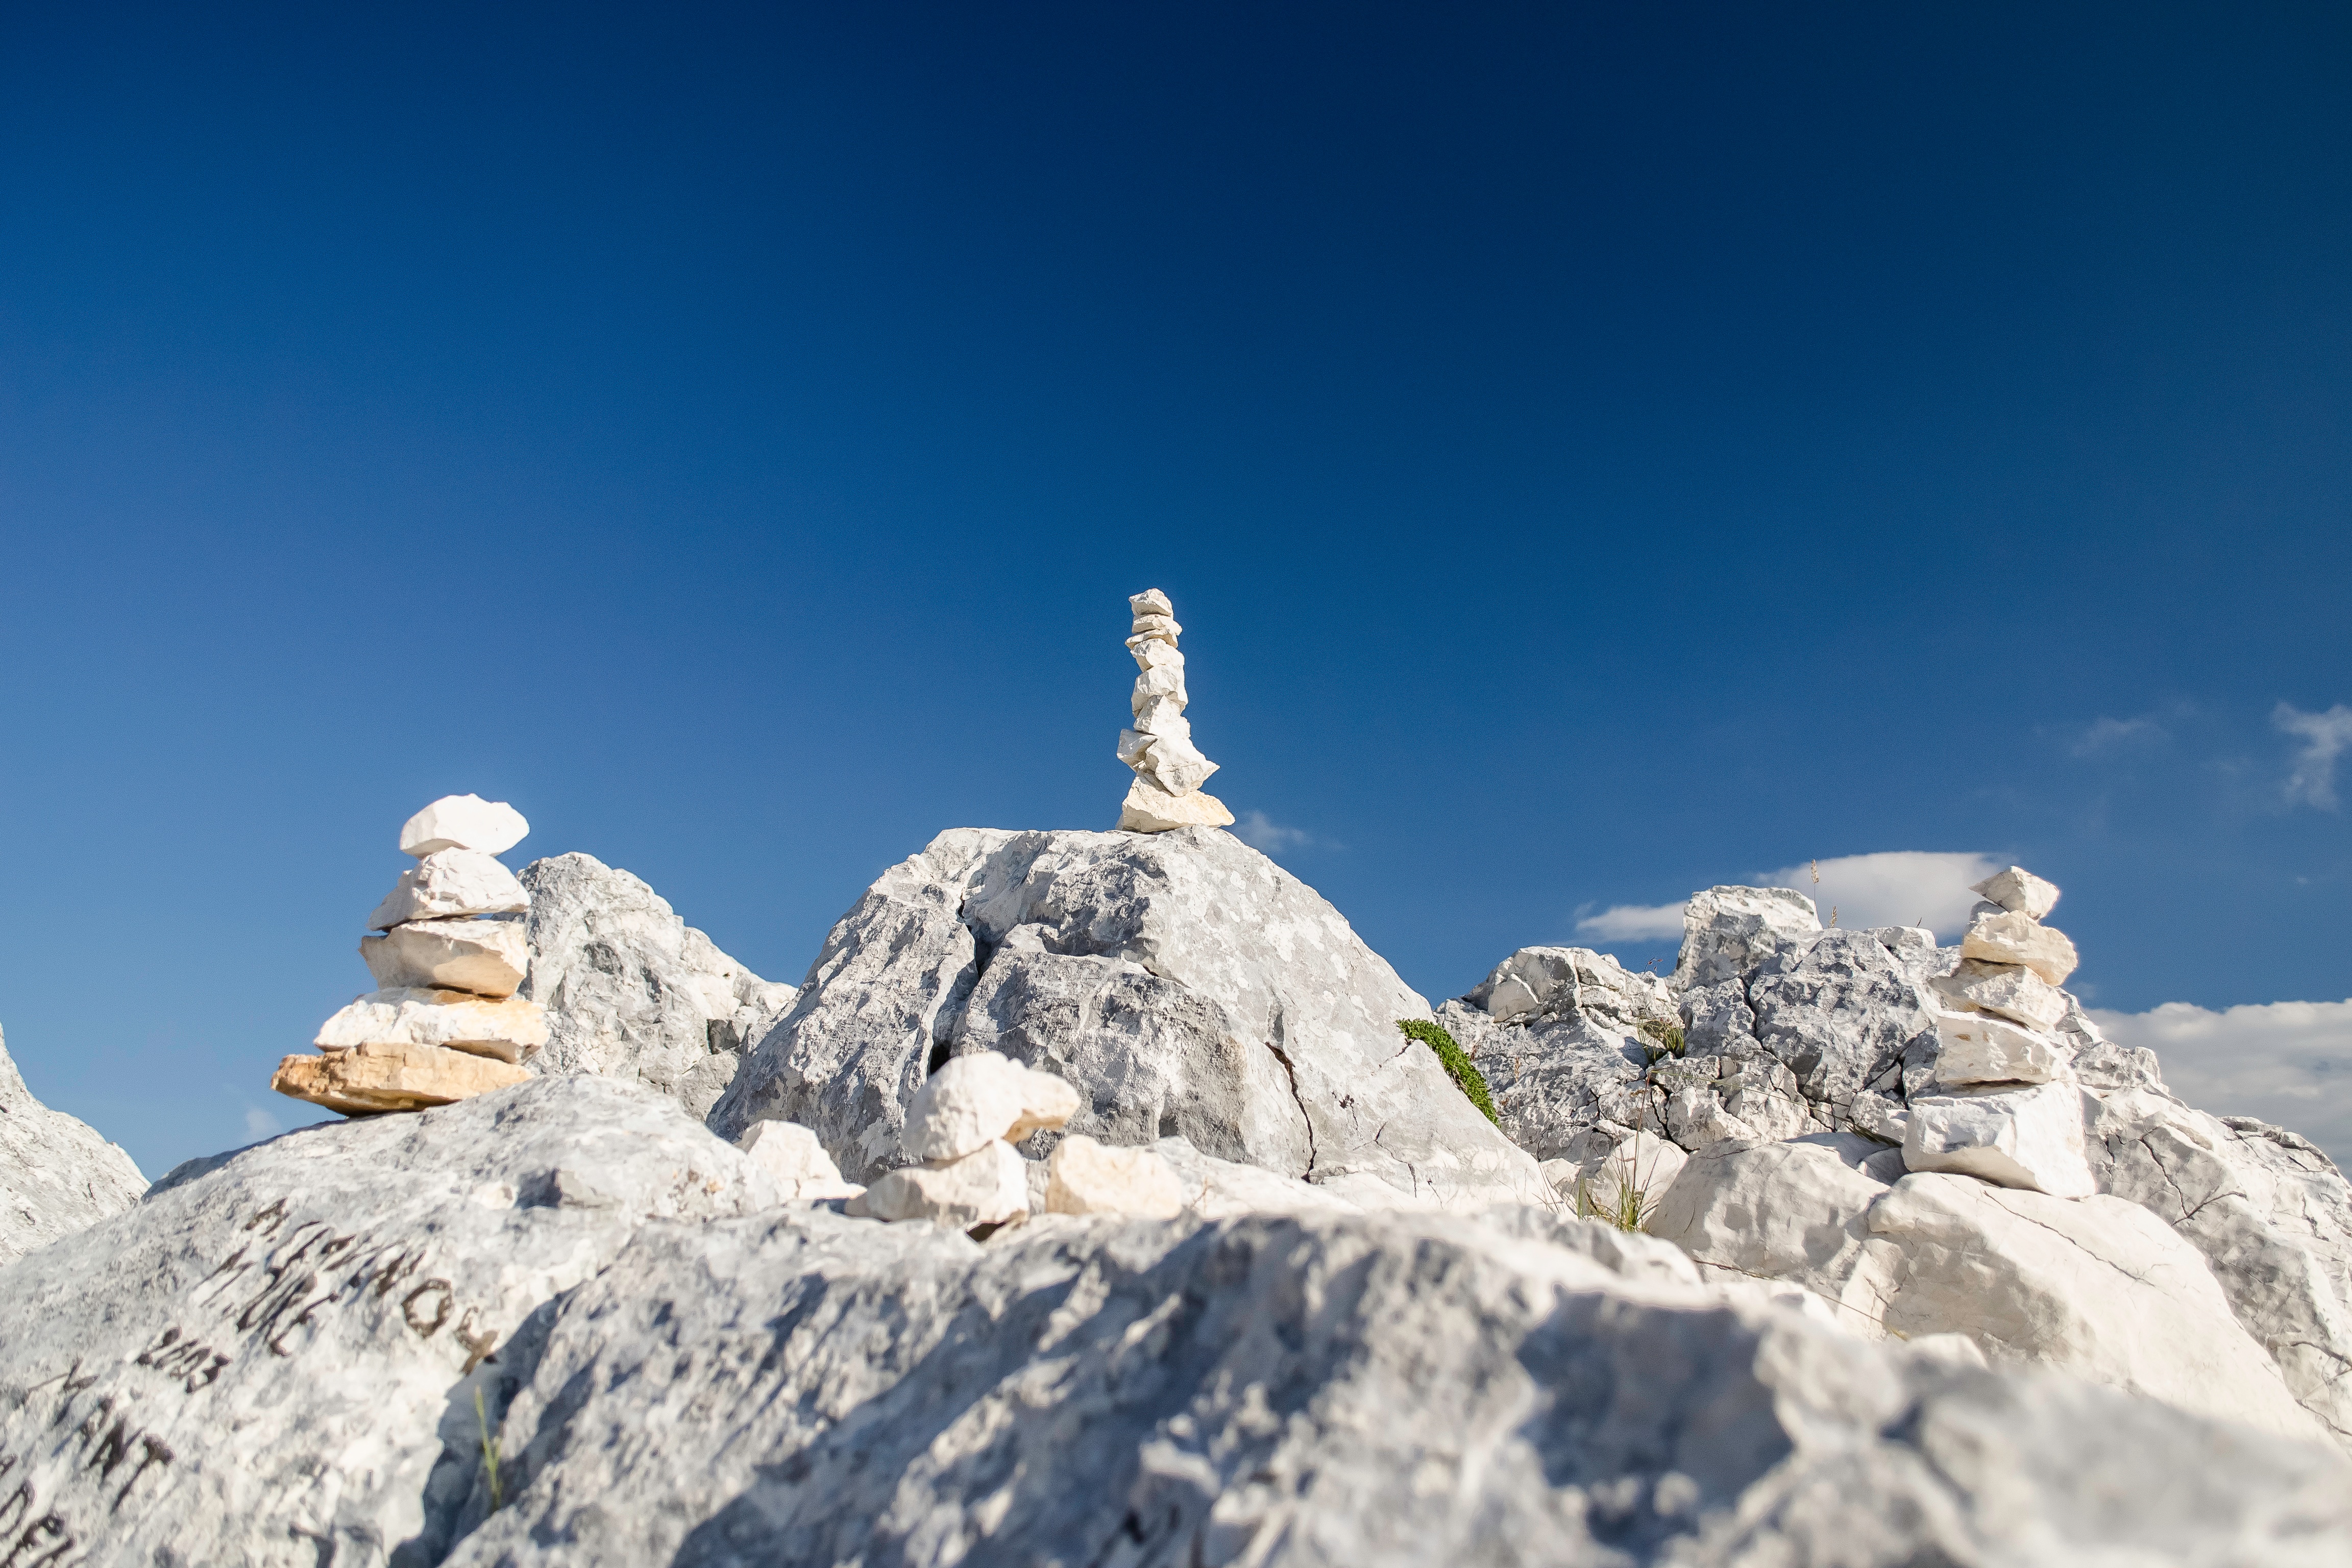
mountain, snow, winter, adventure, mountain range, ice, season, ridge, summit, mountaineering, sports, alps, plateau, landform, geographical feature, mountainous landforms